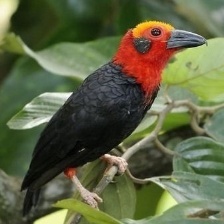
Species: BORNEAN BRISTLEHEAD
Scientific name: PITYRIASIS GYMNOCEPHALA